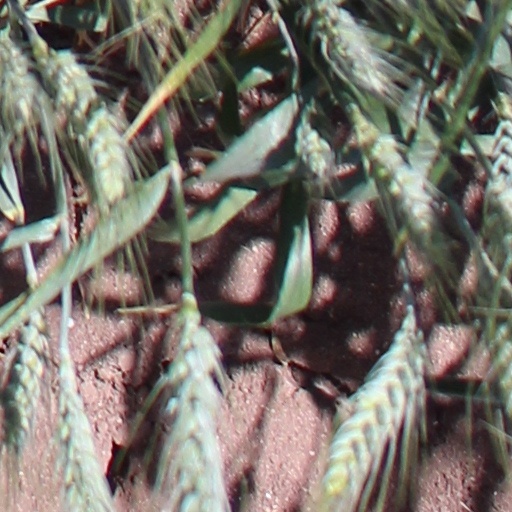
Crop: wheat